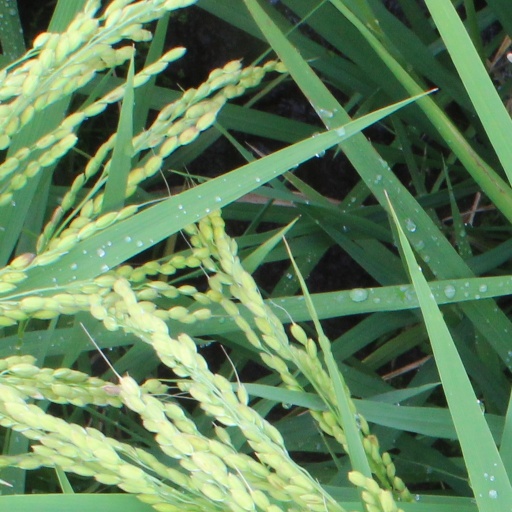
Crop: rice